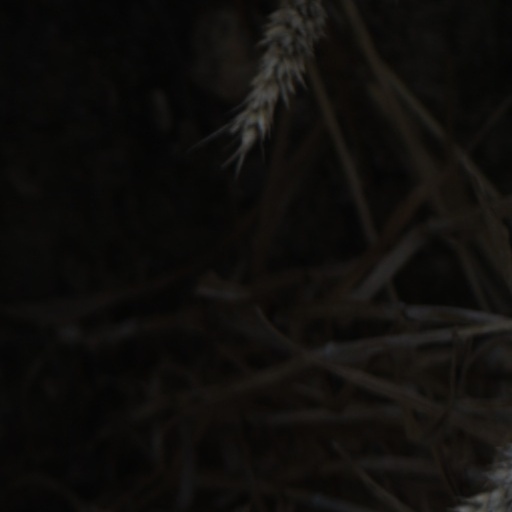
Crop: wheat